Internet Archive

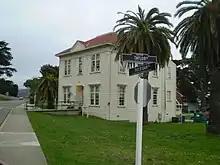
Headquarters in Building 116 of the Presidio of San Francisco in 2008

The Internet Archive is an American non-profit organization founded in 1996 by Brewster Kahle that runs a digital library website, archive.org. It provides free access to collections of digitized media including websites, software applications, music, audiovisual, and print materials. The Archive also advocates a free and open Internet. Its mission is committing to provide "universal access to all knowledge".